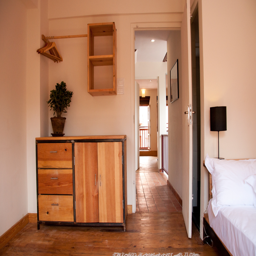
view from bedroom : way to the kitchen .